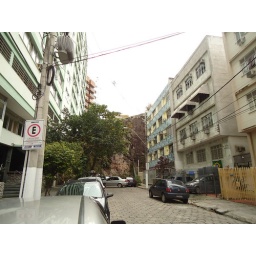
A rock in the middle of the street